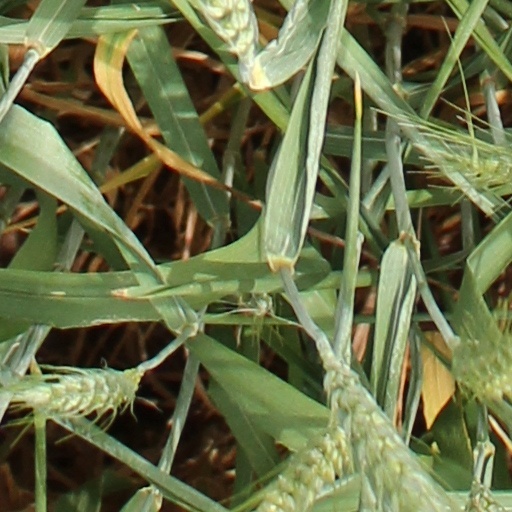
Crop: wheat